Space-cadet keyboard

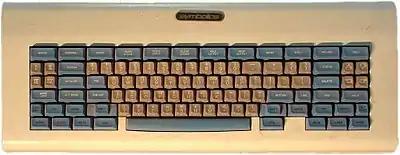
The Symbolics-labeled shown here was only used with the LM-2, which was Symbolics' repackaged version of the MIT CADR. Later Symbolics systems used a greatly simplified keyboard, the Symbolics keyboard, that retained only the basic layout and the more commonly used function and modifier keys from the space-cadet keyboard.

The space-cadet keyboard is a keyboard designed by John L. Kulp in 1978 and used on Lisp machines at Massachusetts Institute of Technology (MIT), which inspired several still-current jargon terms in the field of computer science and influenced the design of Emacs. It was inspired by the Knight keyboard, which was developed for the Knight TV system, used with MIT's Incompatible Timesharing System.